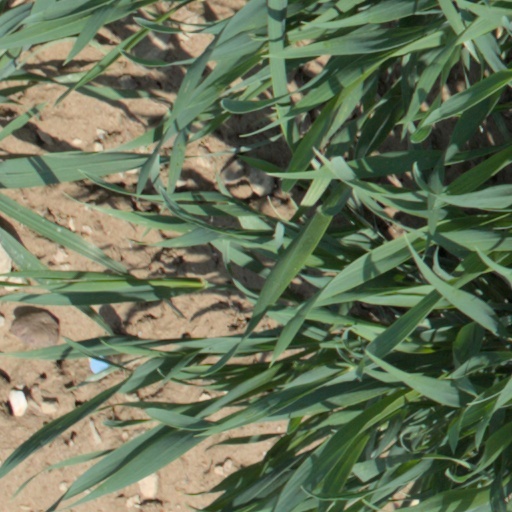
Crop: wheat